Shefali Shah

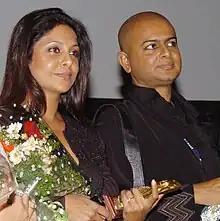
Shah with director Rituparno Ghosh at an event for "The Last Lear" in 2007

In 2007, Shah was lauded for her work in two films: Feroz Abbas Khan's biographical film "Gandhi, My Father" and Rituparno Ghosh's English-language film-within-a-film drama "The Last Lear". An Indo-British co-production, "Gandhi, My Father" features Shah in the role of Kasturba Gandhi, who is torn by the lifelong conflict between her husband Mahatma Gandhi and son Hiralal (played by Darshan Jariwala and Akshaye Khanna, respectively). Portraying the character from Kasturba's early adulthood to old age, Shah lost weight to look the part. Khalid Mohamed of "Hindustan Times" called her performance "magnificent" and Roshmila Bhattacharya of "Screen" described her as "brilliant, her sparkling glances, eloquent silences and drooping shoulders effectively conveying the hopelessness and helplessness of a parent whose child has gone astray". She was awarded the Best Actress prize at the Tokyo International Film Festival and the Critics Award for Best Actor – Female at the 2008 Zee Cine Awards.